Cordwood construction

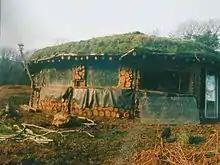
That Roundhouse was built in secret in the Pembrokeshire Coast National Park. The builders cut the timber themselves from the surrounding woods.

In certain jurisdictions construction plans are subject to the building inspector's approval. Before building, soil conditions on the site must be verified to support heavy cordwood masonry walls.